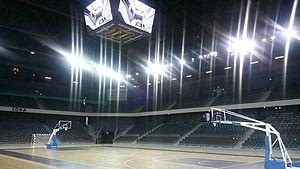
La 40ᵉ édition du Championnat d'Europe de basket-ball est une compétition de basket-ball organisée par la FIBA Europe et qui se déroule conjointement en Finlande, Israël, Turquie et Roumanie, du 31 août au 17 septembre 2017.
La BT Arena, anciennement connue comme Sala Polivalentă din Cluj-Napoca, est une salle polyvalente située à Cluj-Napoca en Roumanie. Inaugurée en 2014, sa capacité est de 7,227 places pour les événements sportifs et environ 10,000 pour les concerts.